Estádio de São Luís

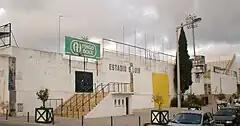
The deteriorated state of the stadium in 2008

In the subsequent years, the Farense club faced financial crises, resulting in a gradual decline through the Portuguese football divisions. In 2006, the senior football team was suspended.